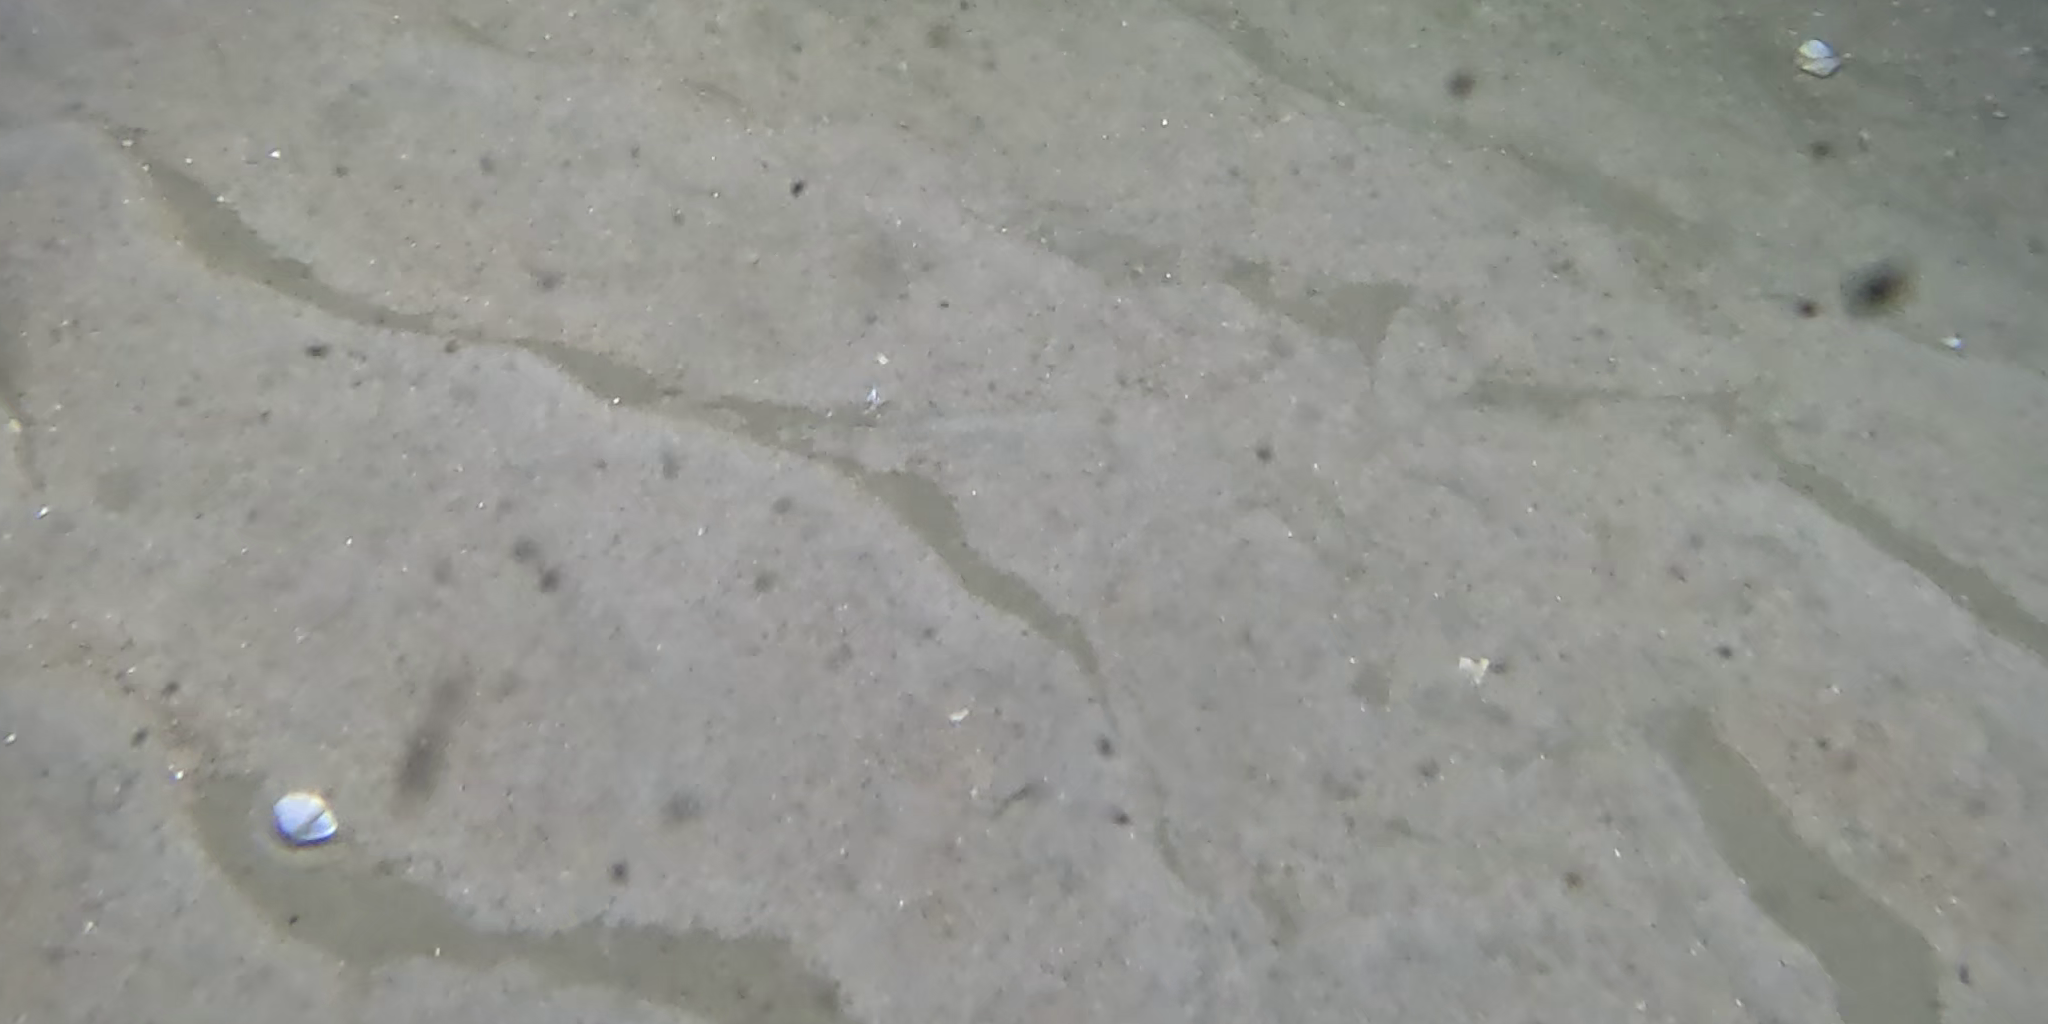
Seabed habitat: sand